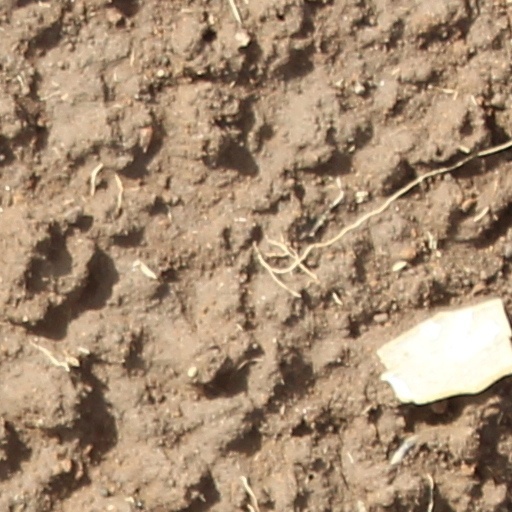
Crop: wheat